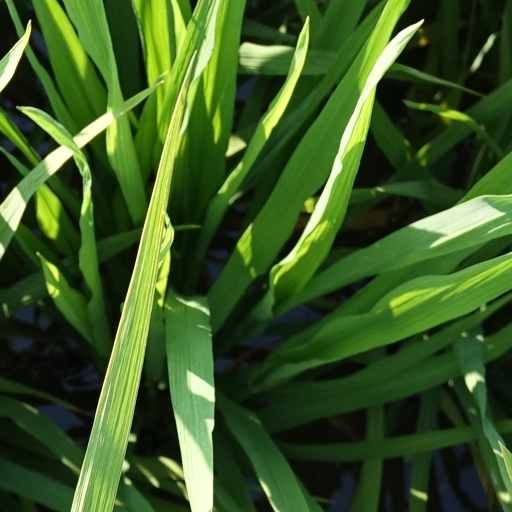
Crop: rice